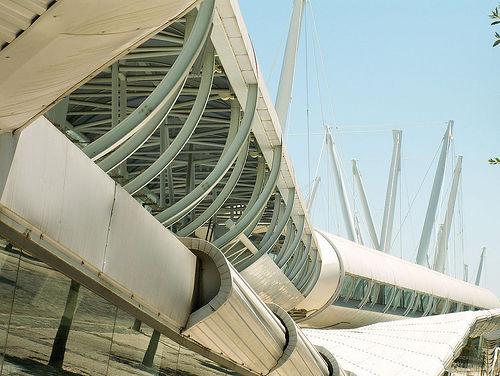
Weather: sun or clear